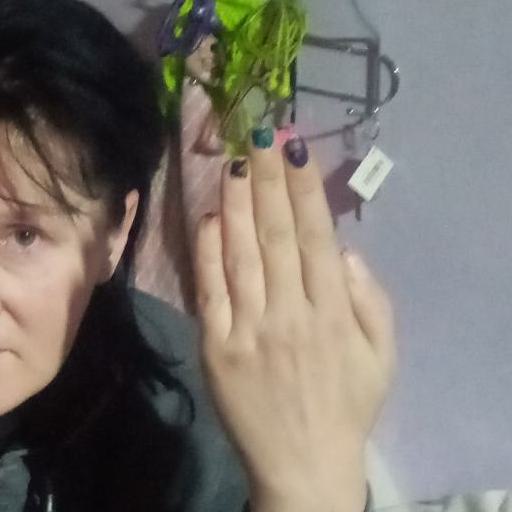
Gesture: stop_inverted